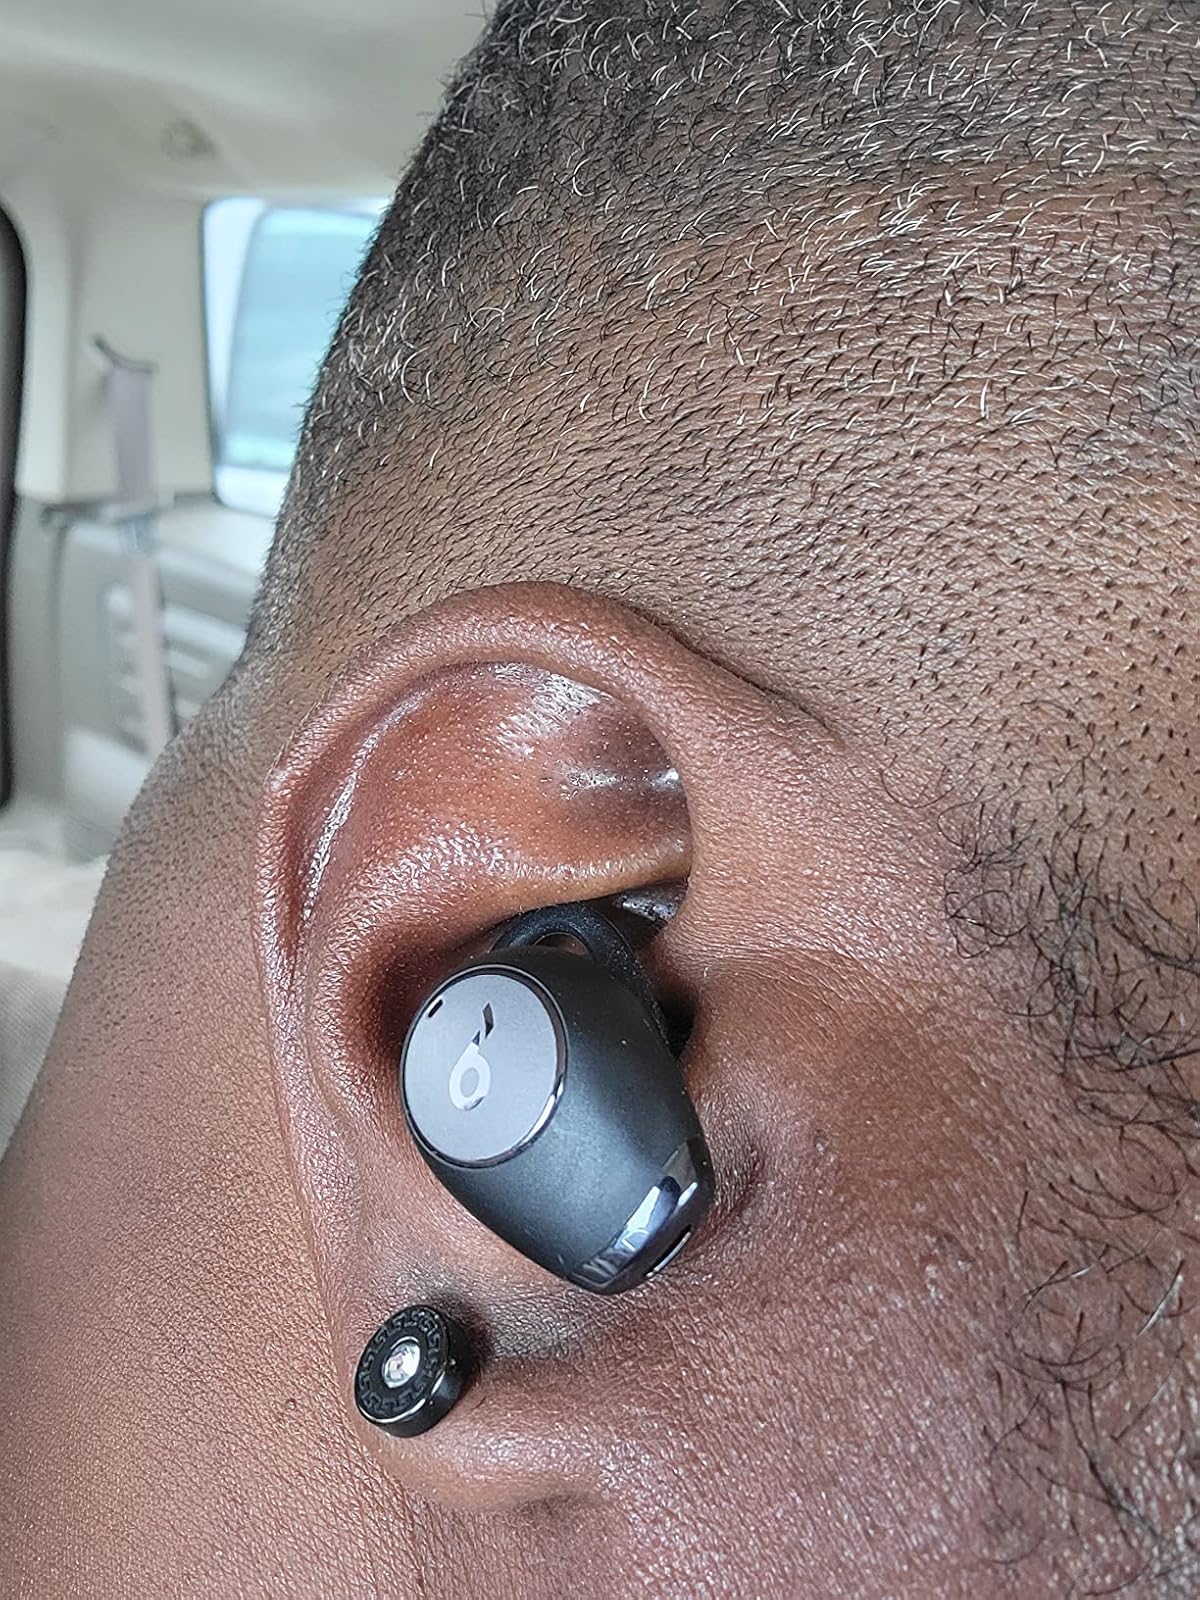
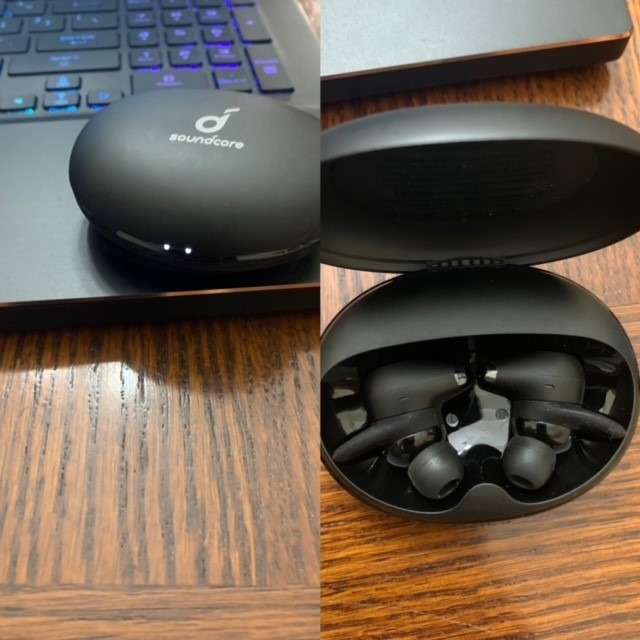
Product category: earbuds
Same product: yes